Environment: real
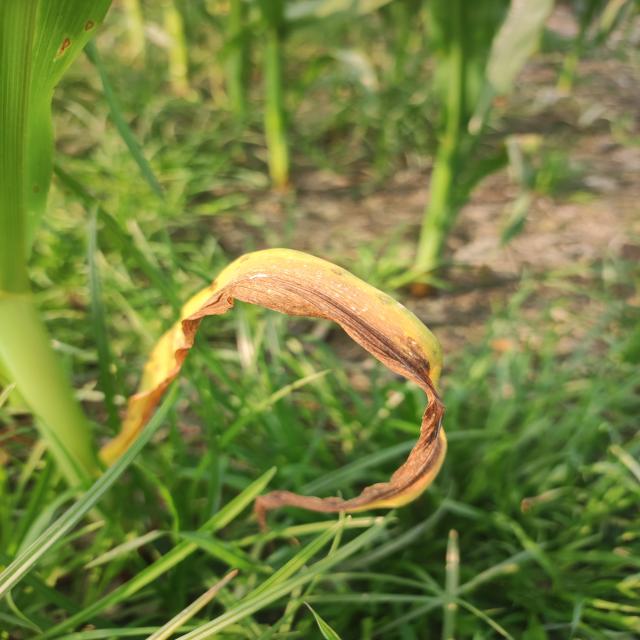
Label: potassium_deficiency